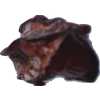
Label: carambola